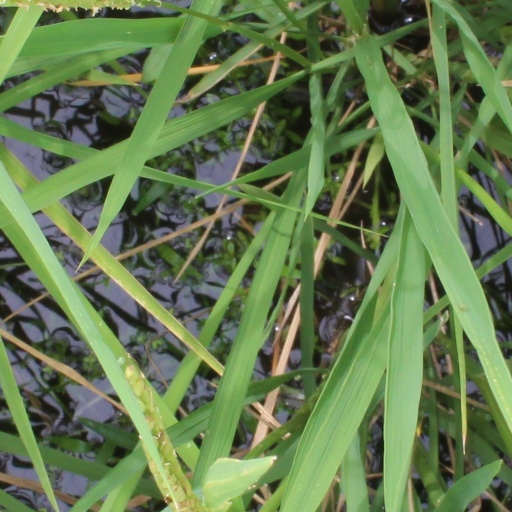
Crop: rice